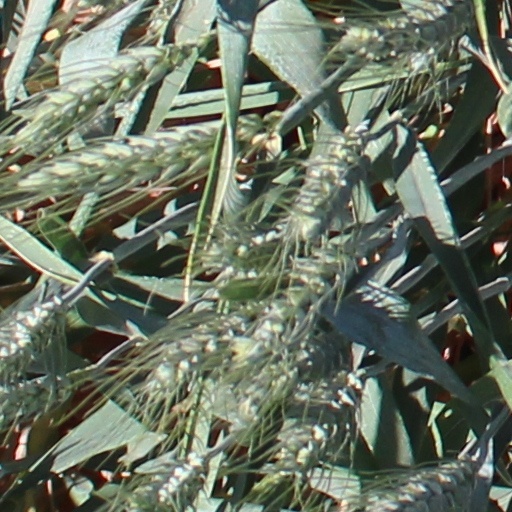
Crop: wheat